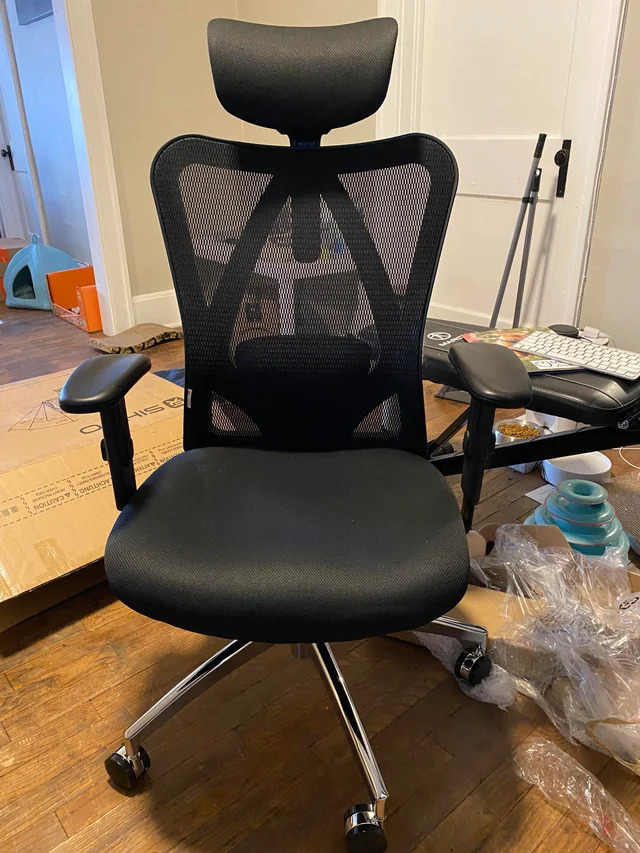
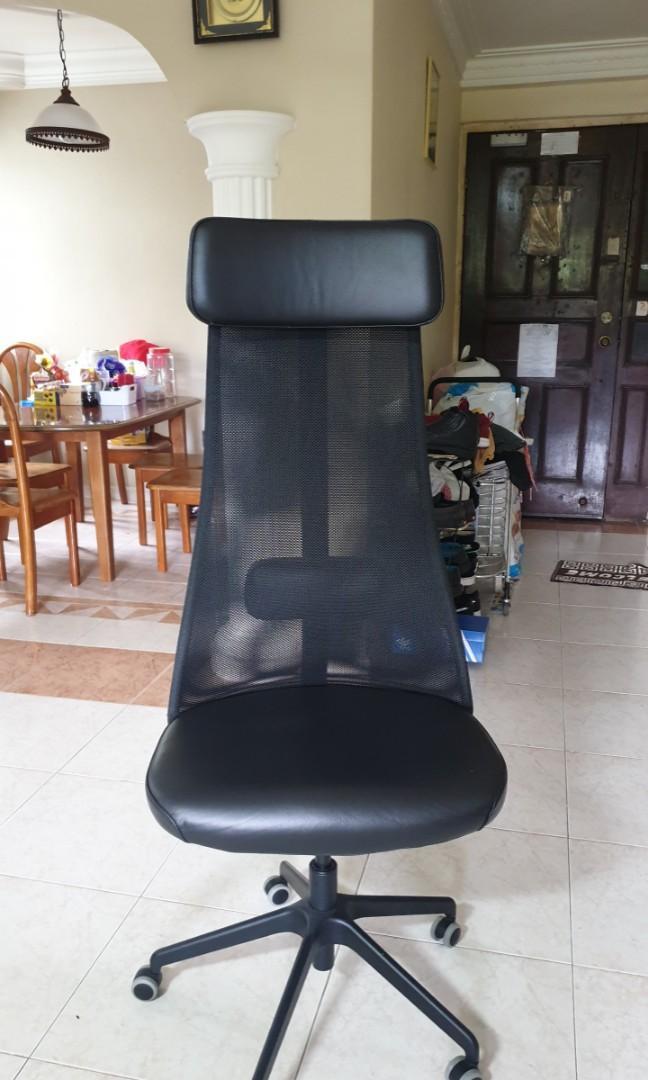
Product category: items_chair
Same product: no